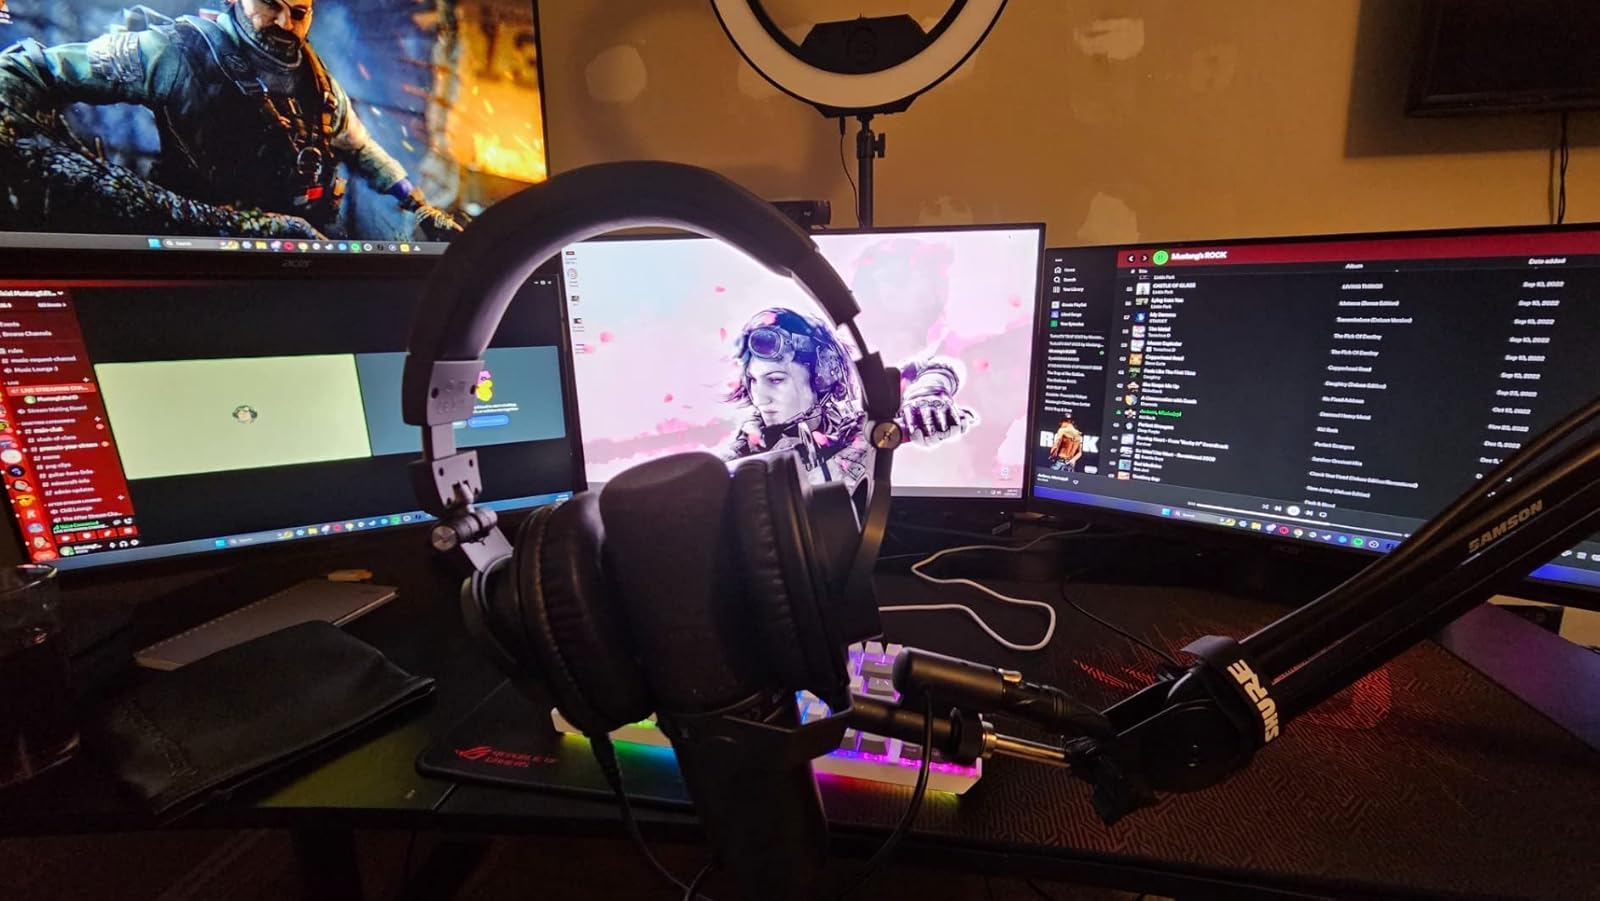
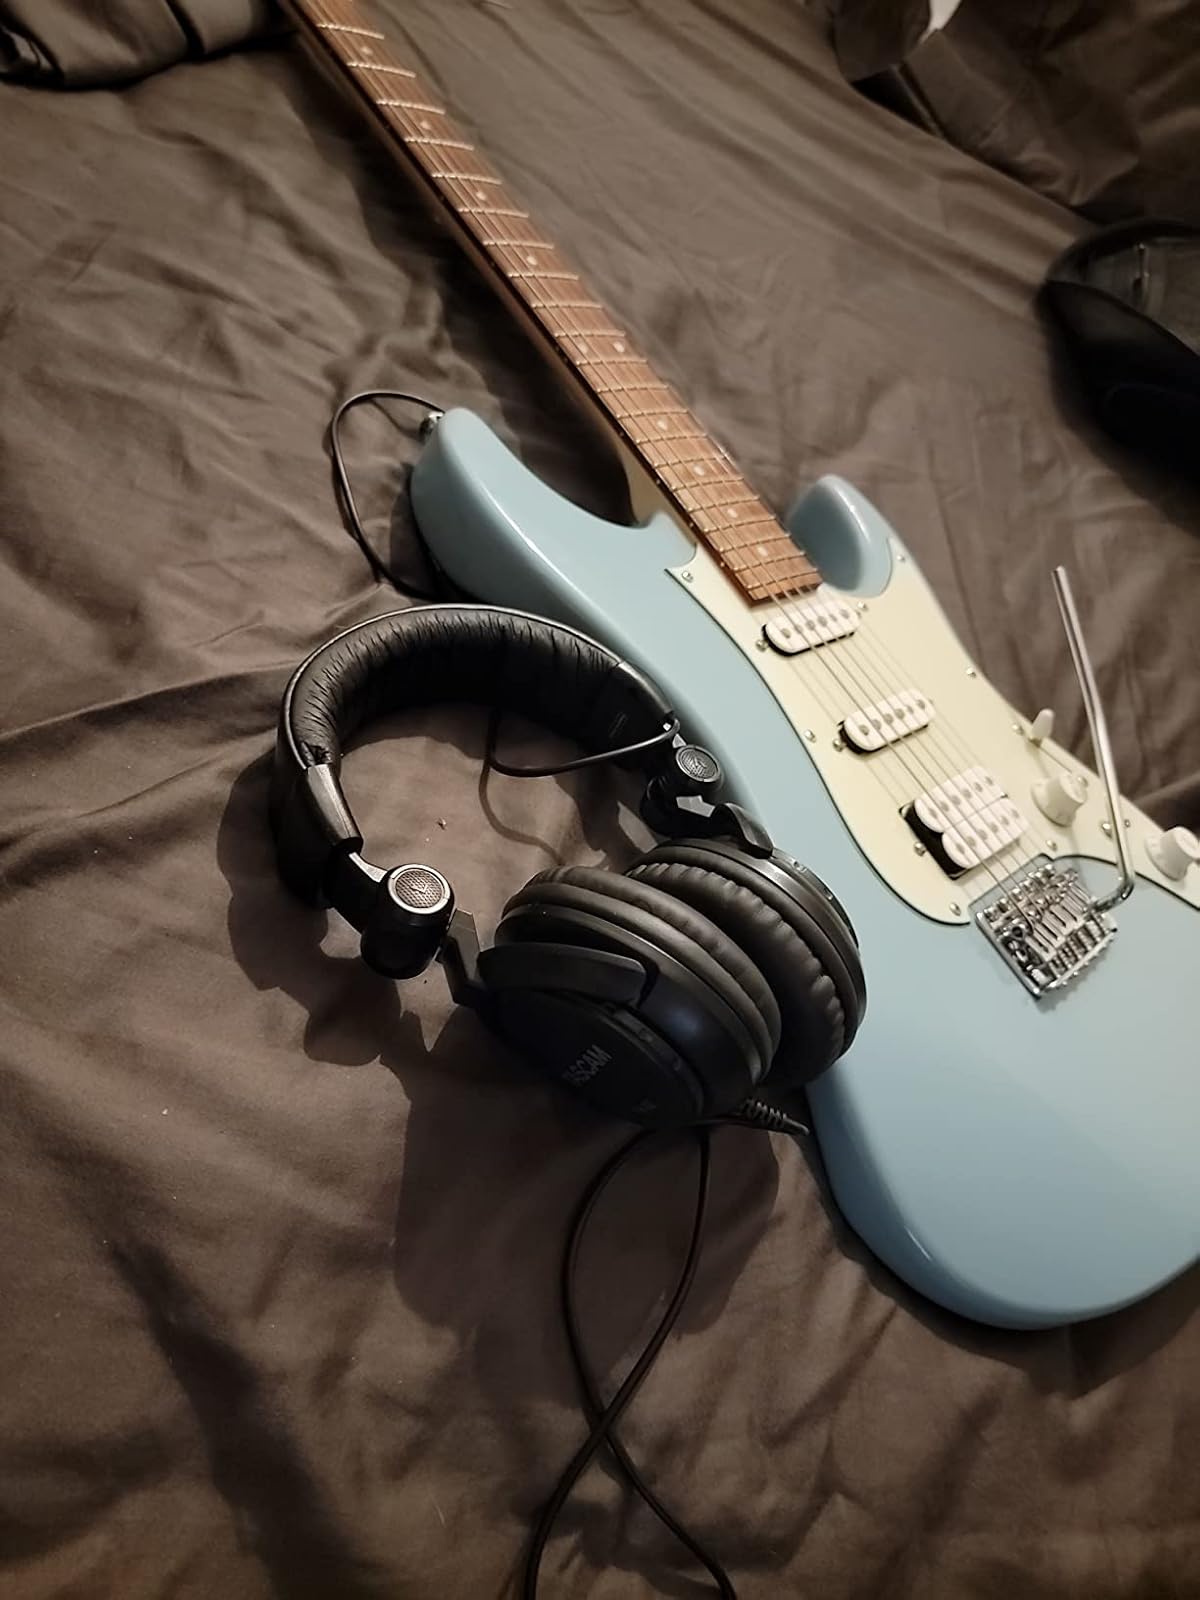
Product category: headphones
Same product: no